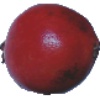
Label: Pomegranate 1